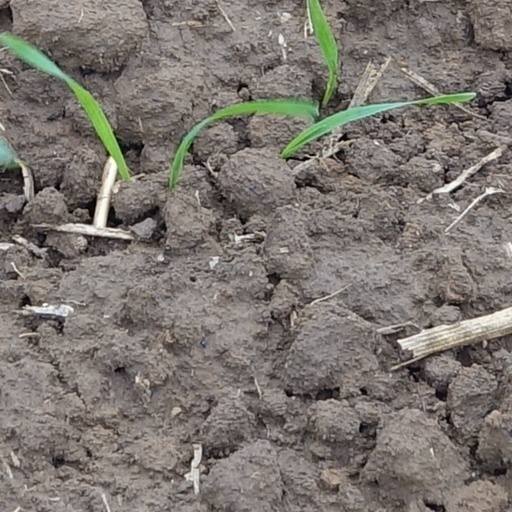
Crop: wheat